Nissan Avenir

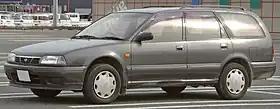
1990 Nissan Avenir

The Nissan Avenir is a line of station wagons beginning production in May 1990 by Nissan of Japan, with the budget oriented delivery van starting out as the Avenir Cargo, then being renamed the Nissan Expert in 1999. The Avenir replaced the long-serving Nissan Bluebird wagon/delivery van. It was a larger companion to the Nissan Wingroad/Nissan AD van. The 1999 Expert also assumed the load carrying duties of the discontinued Nissan Cedric and Gloria delivery vans. The Avenir appeared after the Subaru Legacy wagon, but before the Toyota Caldina wagon. The Avenir's appearance was not shared with another Nissan sedan, although it was sold as the estate version of the Primera in European markets.